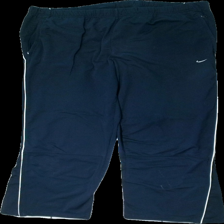
View: front
Type: Trousers
Category: Men
Brand: Nike
Colors: Blue, White
Material: 100% polyester
Cut: Regular
Size: XXL
Season: All
Trend: Sports
Price range: <50
Recommended usage: Recycle